Dancers (film)

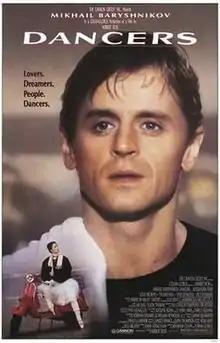

Dancers is a 1987 film directed by Herbert Ross and stars Mikhail Baryshnikov and Julie Kent. The film received scathing reviews upon release.